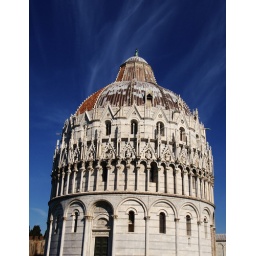
A building in the same plaza as the leaning tower of pisa. the baptistry also leans, although not quite as much as the tower itself